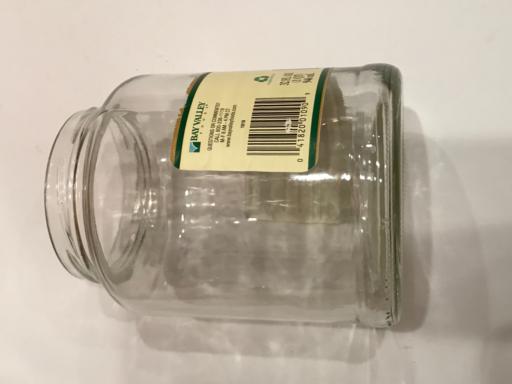
Label: glass